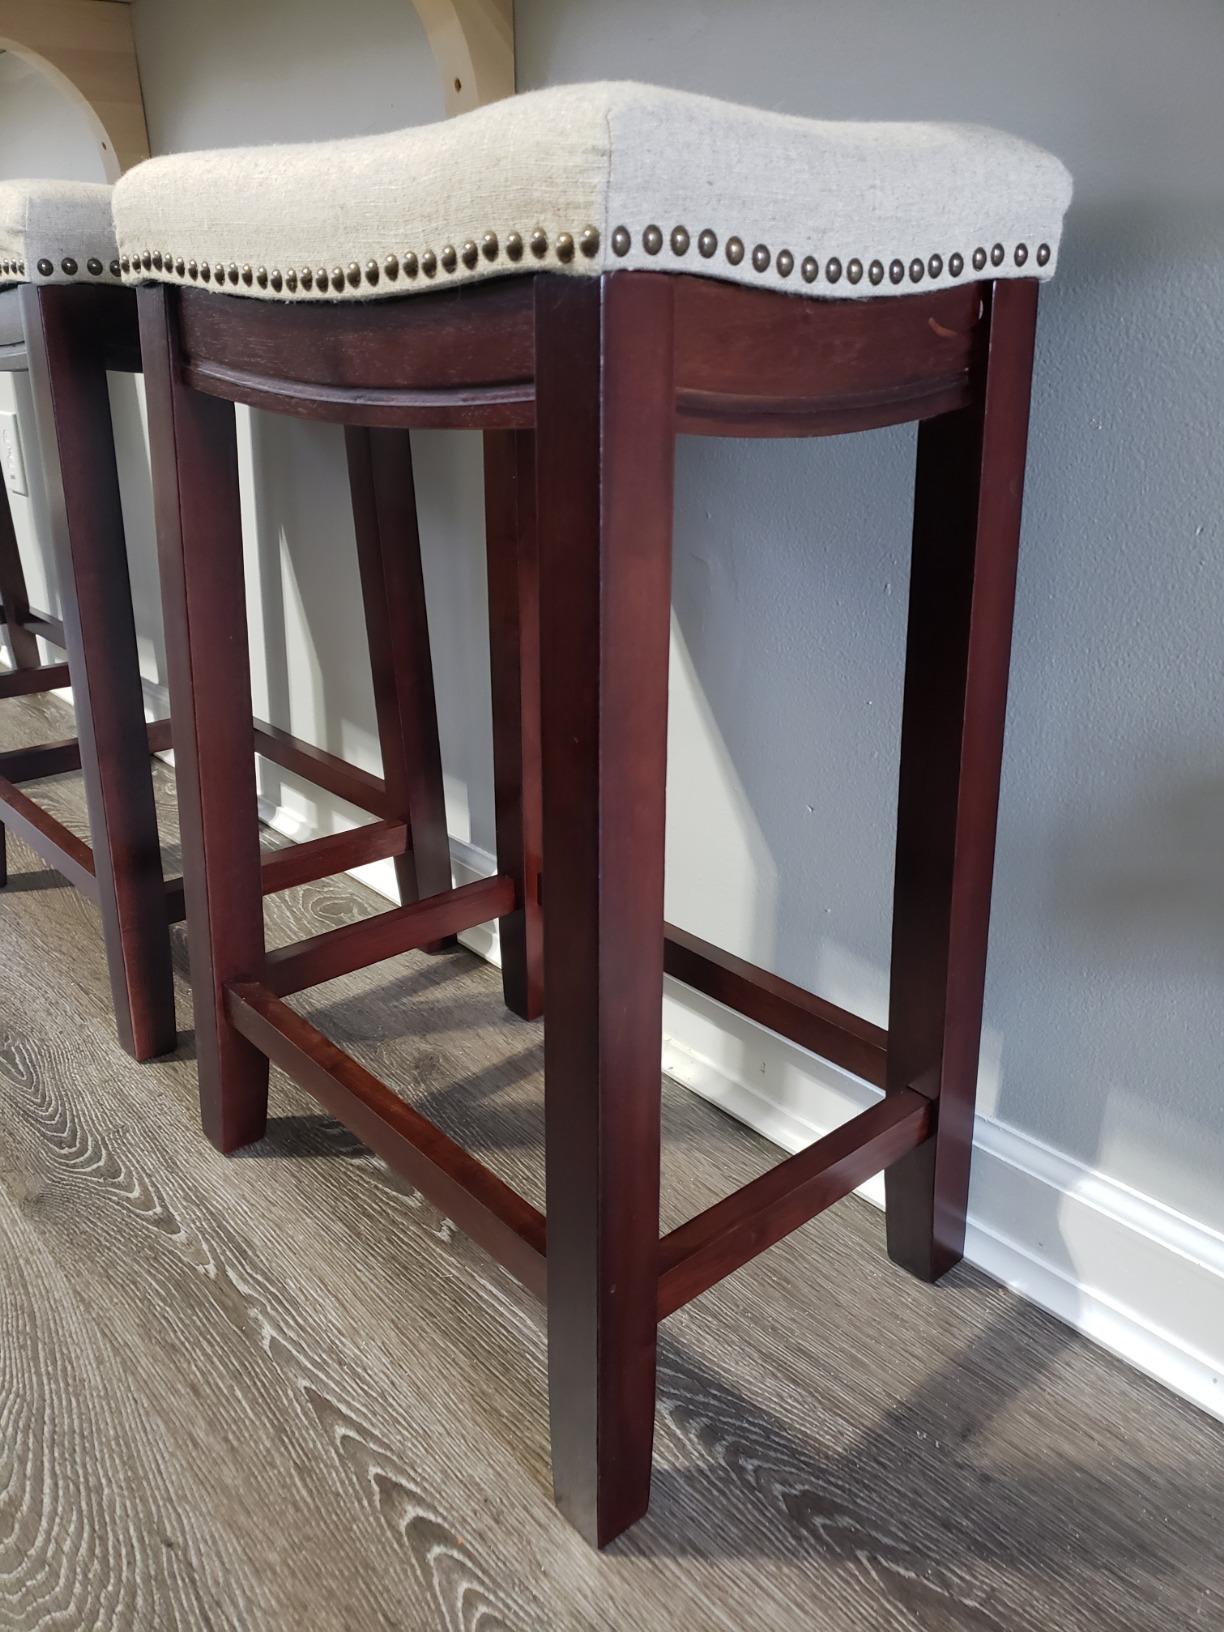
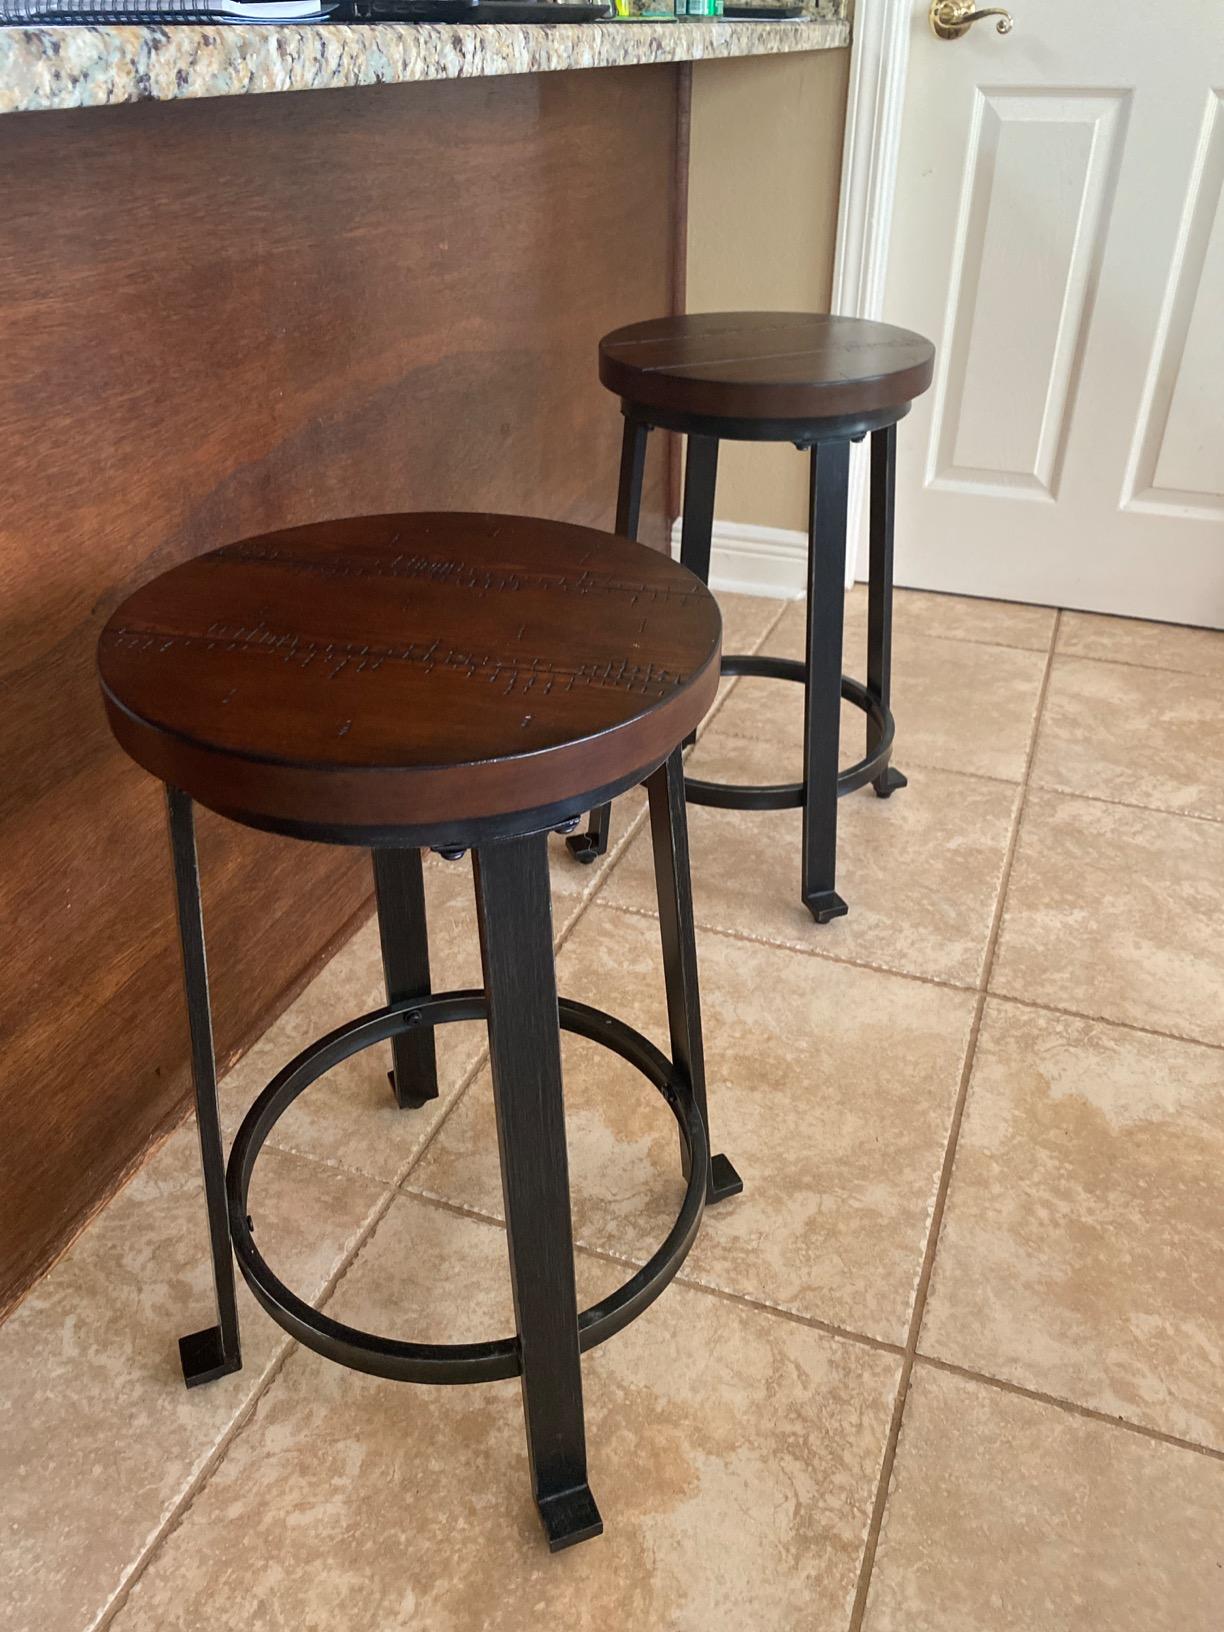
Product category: stool
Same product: no